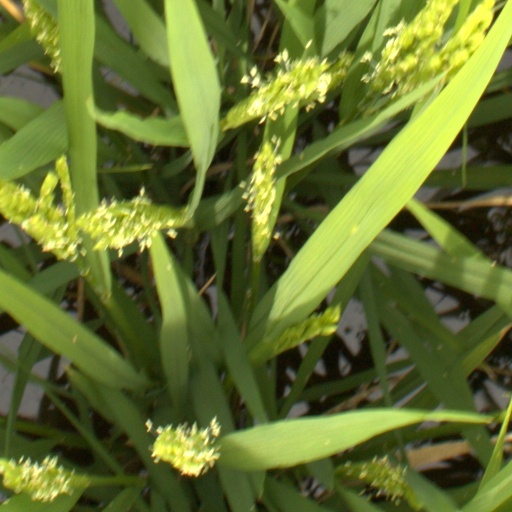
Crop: rice